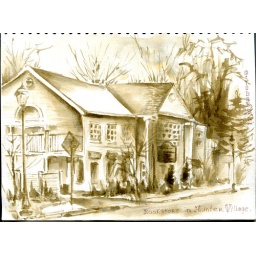
Wonderful moment of sketching from the car on empty street with ink in Holbein sketchbook.